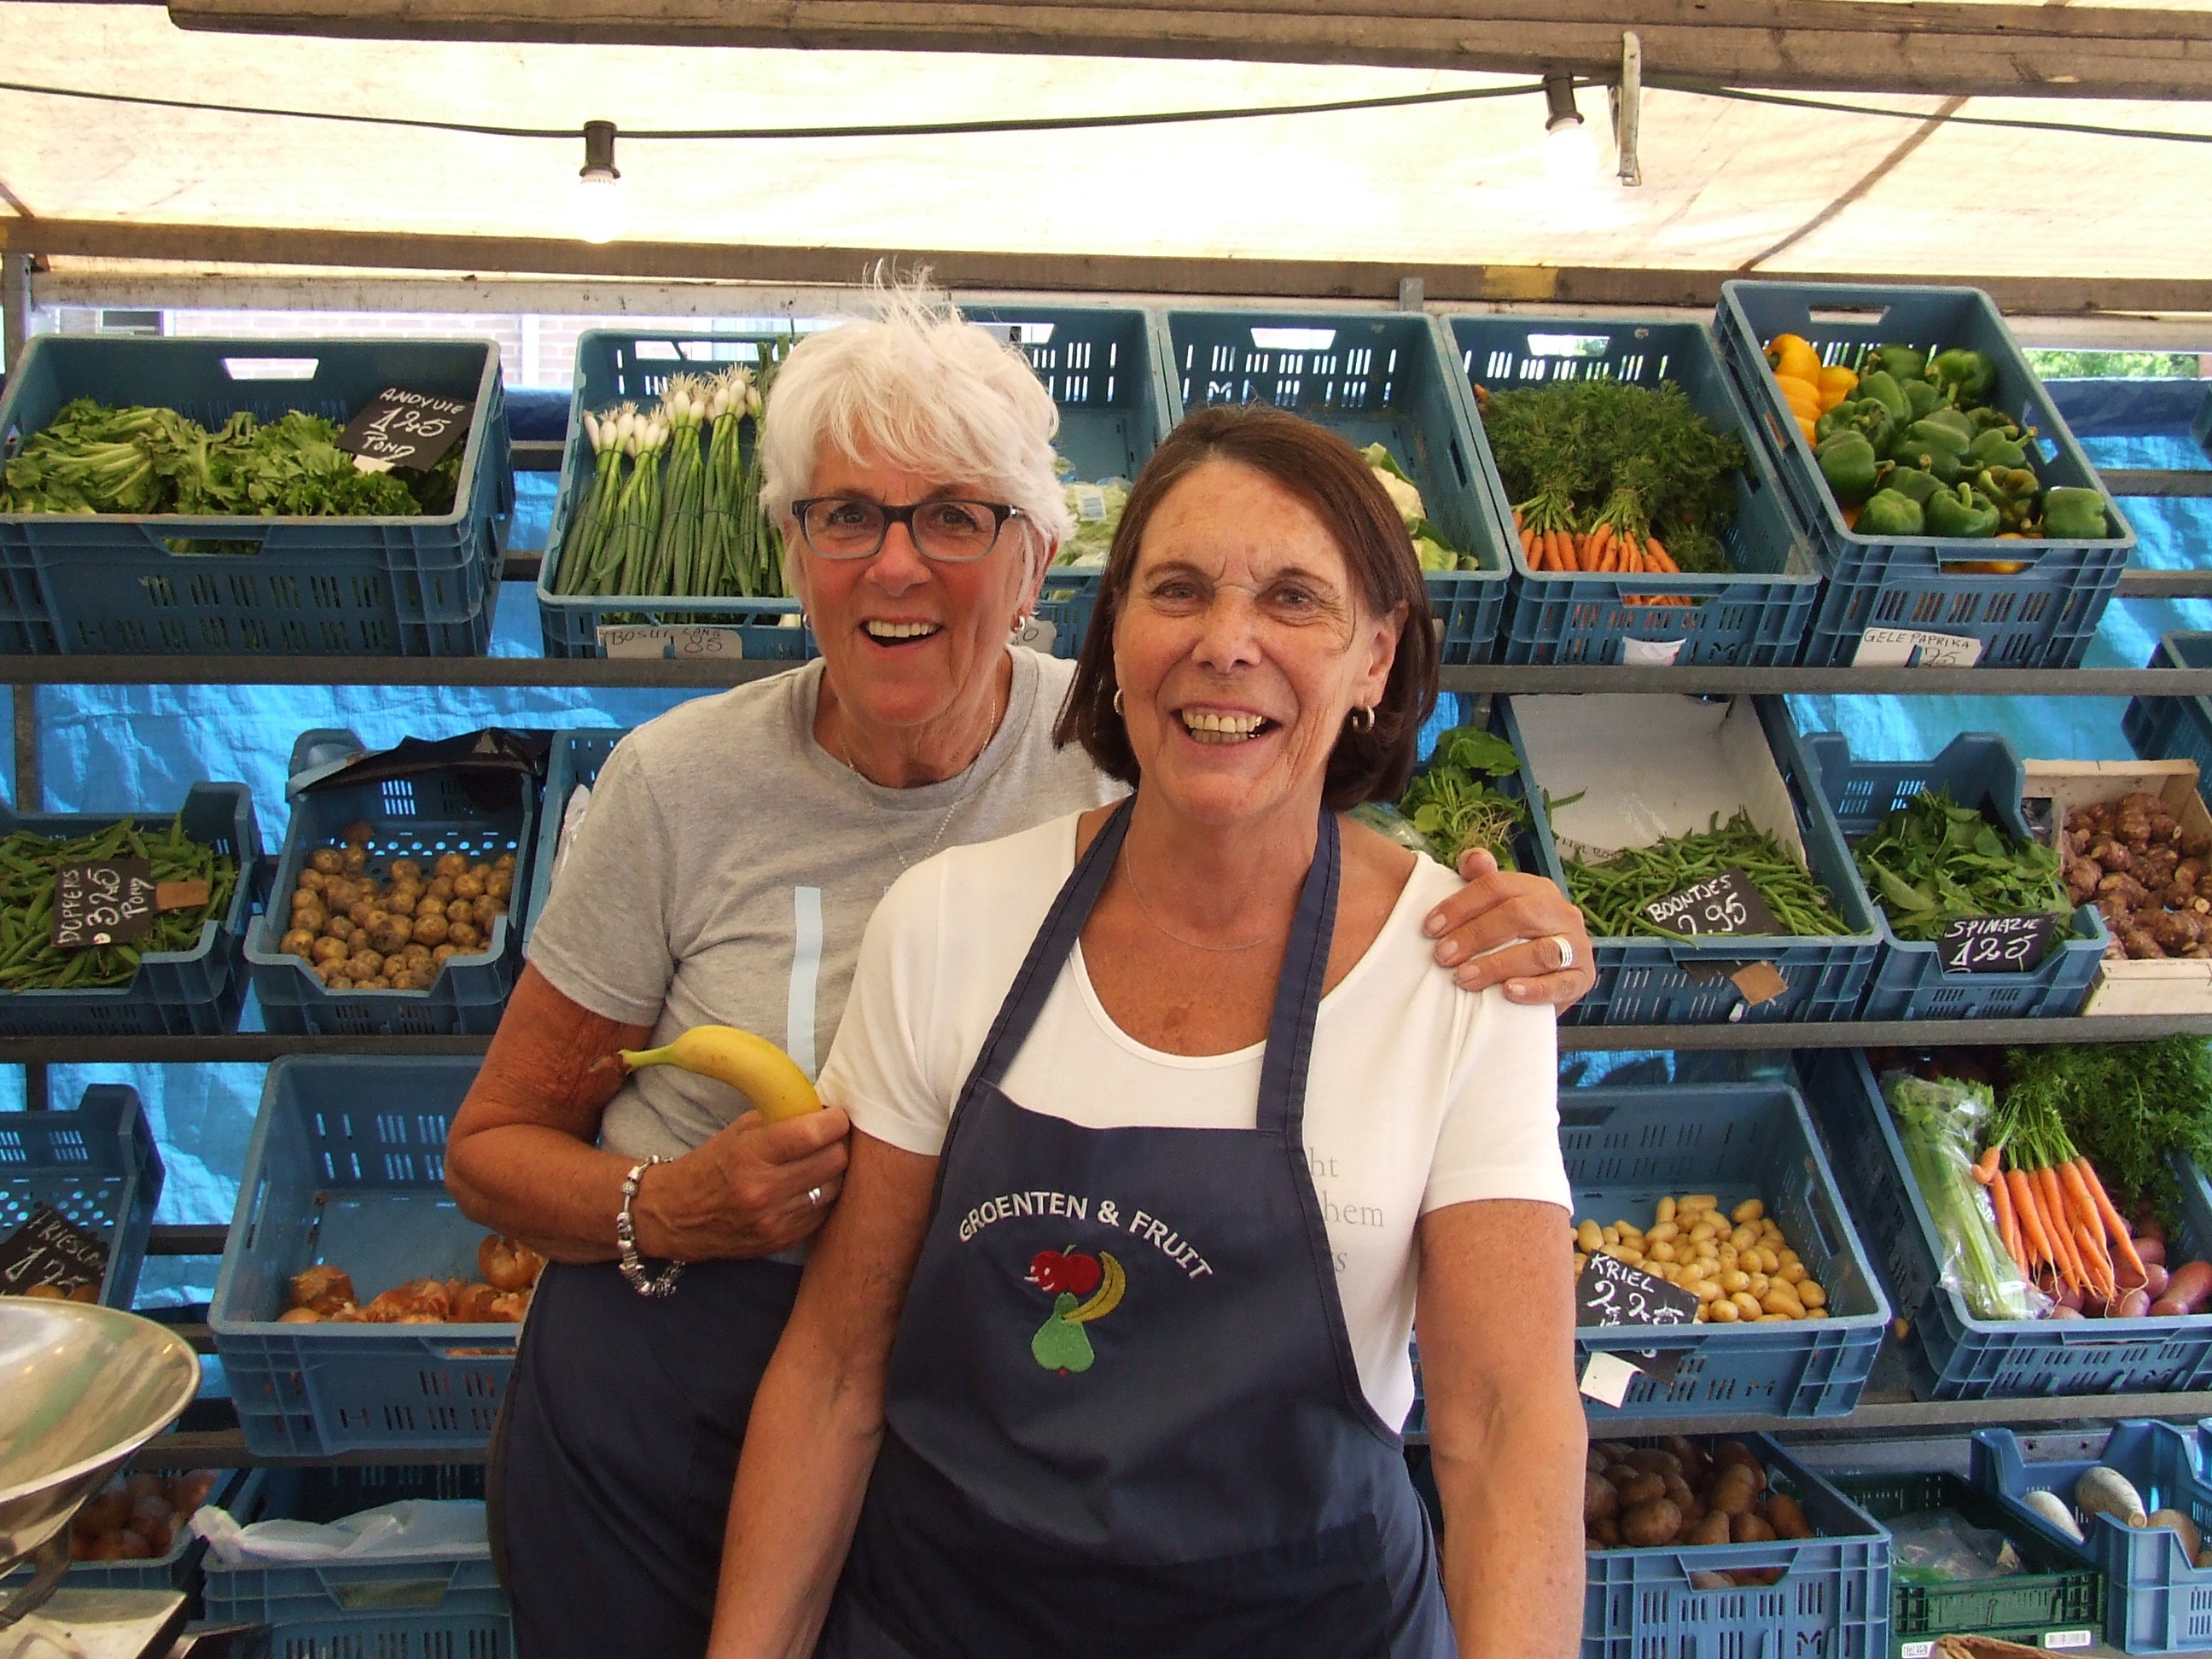
city, food, vendor, market, public space, amsterdam, supermarket, grocery store, taste, jordaan, sense, linden market